Pascin Point

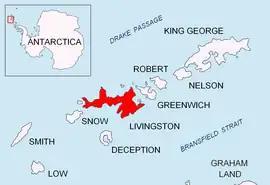
Location of Livingston Island in the South Shetland Islands

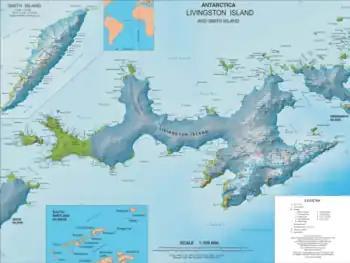
Topographic map featuring Pascin Point

Pascin Point (‘Nos Pascin’ \'nos pas-'kin\) is the oval rocky point on the northwest coast of Livingston Island in Antarctica projecting 250 m north-northwestwards into Zornitsa Cove in Barclay Bay. It is named after the Bulgarian artist Jules Pascin (Julius Pincas, 1885-1930).